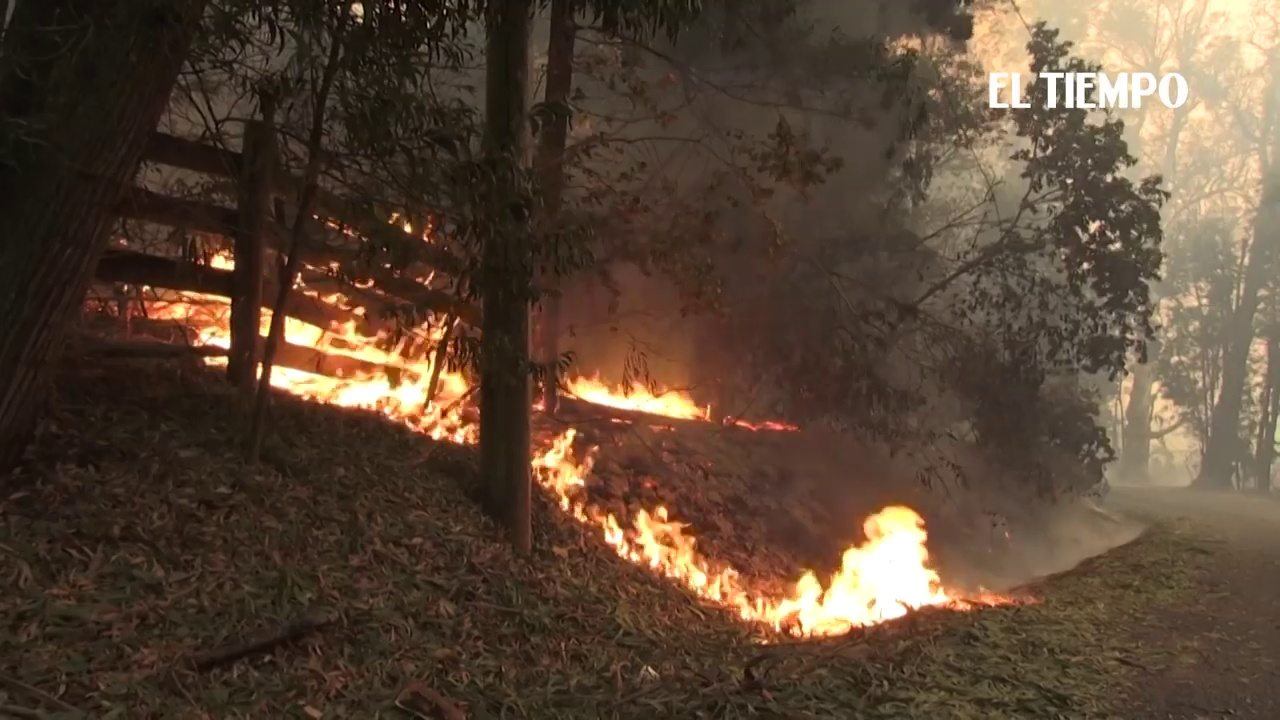
Fire: yes
Smoke: yes